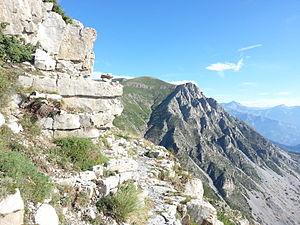
Une vire est une zone plate ou de pente faible au milieu des falaises verticales des montagnes érodées.